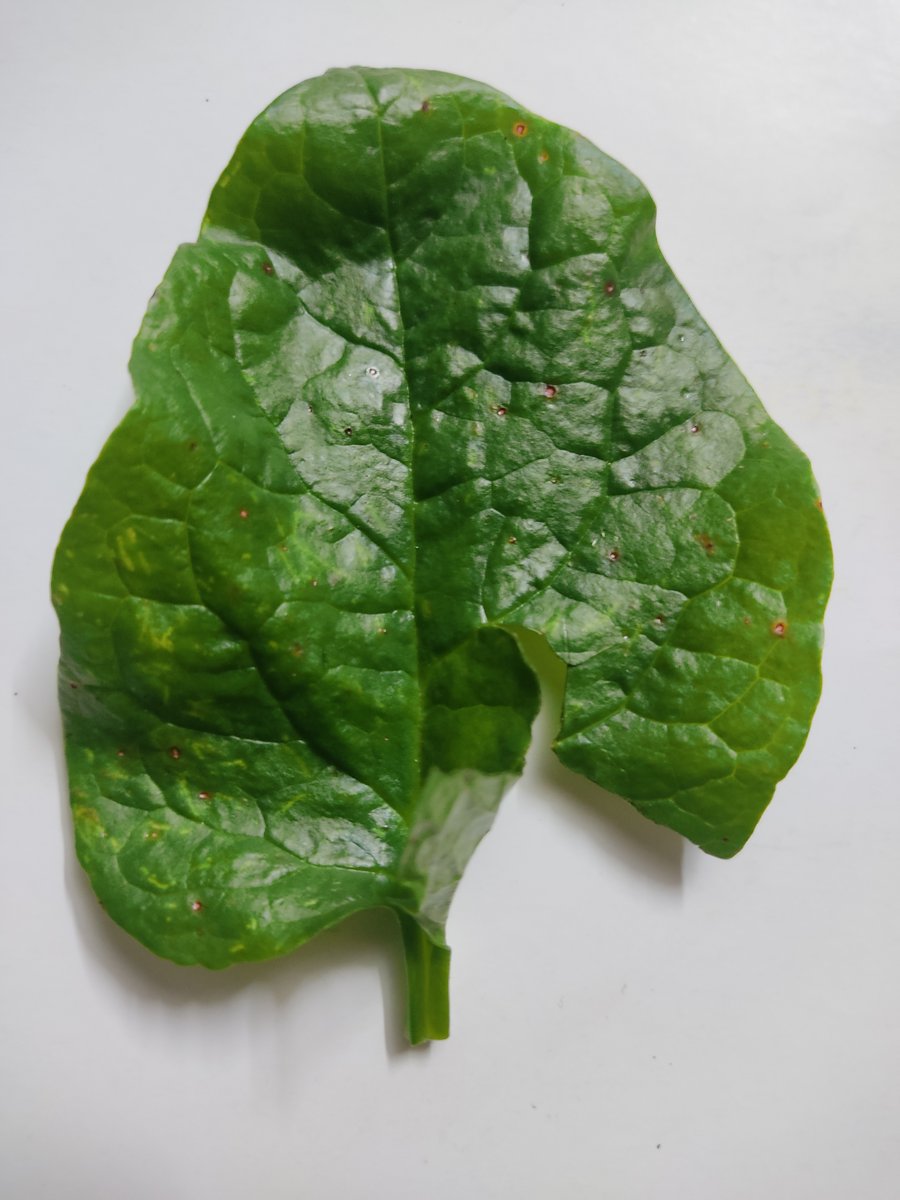
Label: Bacterial-Spot